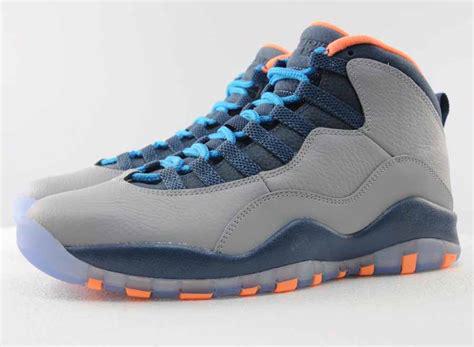
Brand: Jordan
Model: 10 Retro